The White Balloon

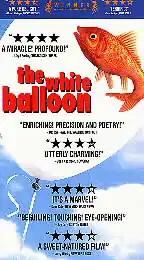

The White Balloon is a 1995 Iranian film directed by Jafar Panahi, with a screenplay by Abbas Kiarostami. It was Panahi's feature-film debut as director. The film received many strong critical reviews and won numerous awards in the international film fairs around the world including the Prix de la Camera d'Or at the 1995 Cannes Film Festival. "The Guardian" has listed this film as one of the 50 best family films of all time. The film is on the BFI list of the 50 films you should see by the age of 14.